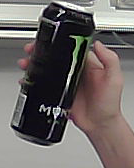
Product: monster_energydrink